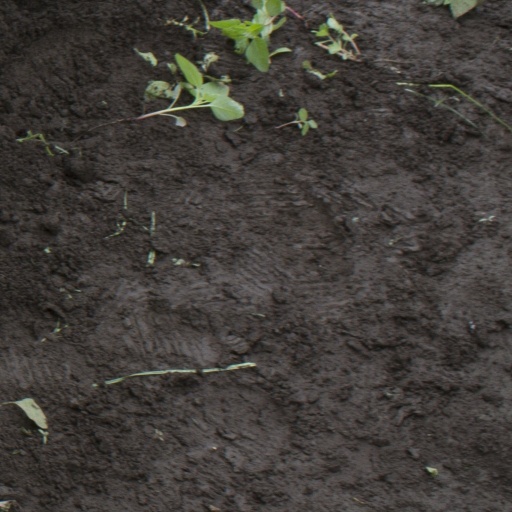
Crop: soybean